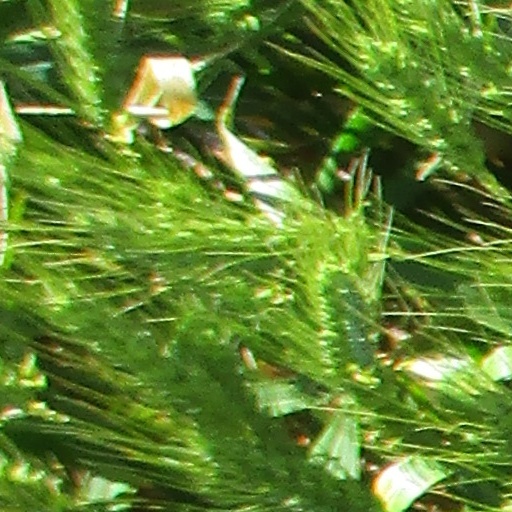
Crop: wheat